Franklin F. Korell

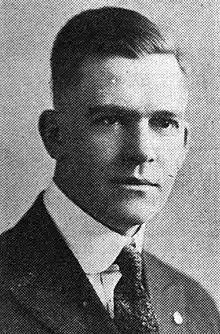
From the January 1, 1921 edition of the "Oregon Voter" magazine

Franklin Frederick Korell (July 23, 1889 – June 7, 1965) was an attorney and United States Congressman who represented the U.S. state of Oregon for two terms.